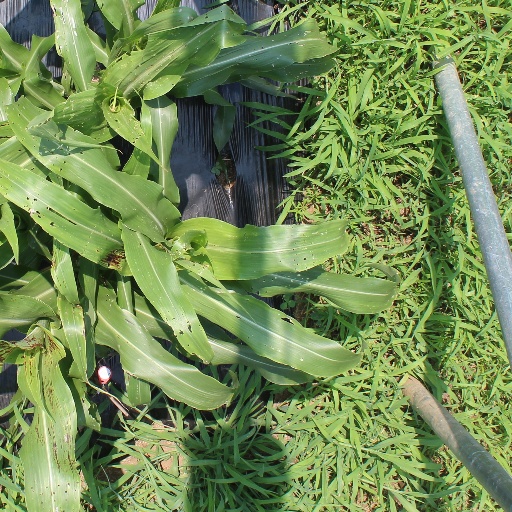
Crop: sorghum